Archaeodobenus

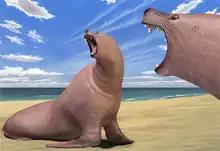
Life restoration of a pair

Unlike the modern walrus, "Archaeodobenus" did not have tusks but instead had canines of moderate size, and looked more like a sea lion. The holotype specimen appears to have been a young adult male of about in length, which would have weighed around . This is intermediate between the size of the Steller sea lion and the South American sea lion. Its canines were long, compared to modern walrus tusks, which can grow to up to long. "Archaeodobenus" can be distinguished from "Pseudotaria" by features such as the shape and size of the occipital condyle (which connects with the first neck vertebra at the back of the skull), the foramen magnum (the opening through which the spinal cord passes into the cranium), the mastoid process (where various muscles attach to the back of the skull), and some features in the postcranial skeleton.